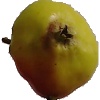
Label: Apple Red Yellow 2